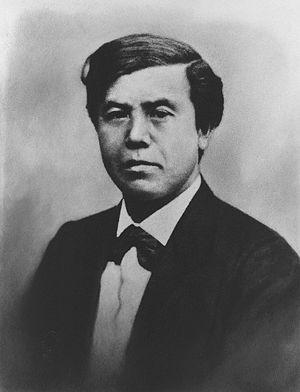
Kido Takayoshi était un homme politique japonais pendant la fin du shogunat Tokugawa et l'ère Meiji. Il a grandement participé à l'avènement de la restauration Meiji. Kido est, avec Saigô Takamori et Ôkubo Toshimichi, l'un des trois grands nobles de la restauration. Il se faisait appeler Niibori Matsusuke quand il luttait contre le shogun, et est aussi connu sous le nom de Katsura Kogorô.